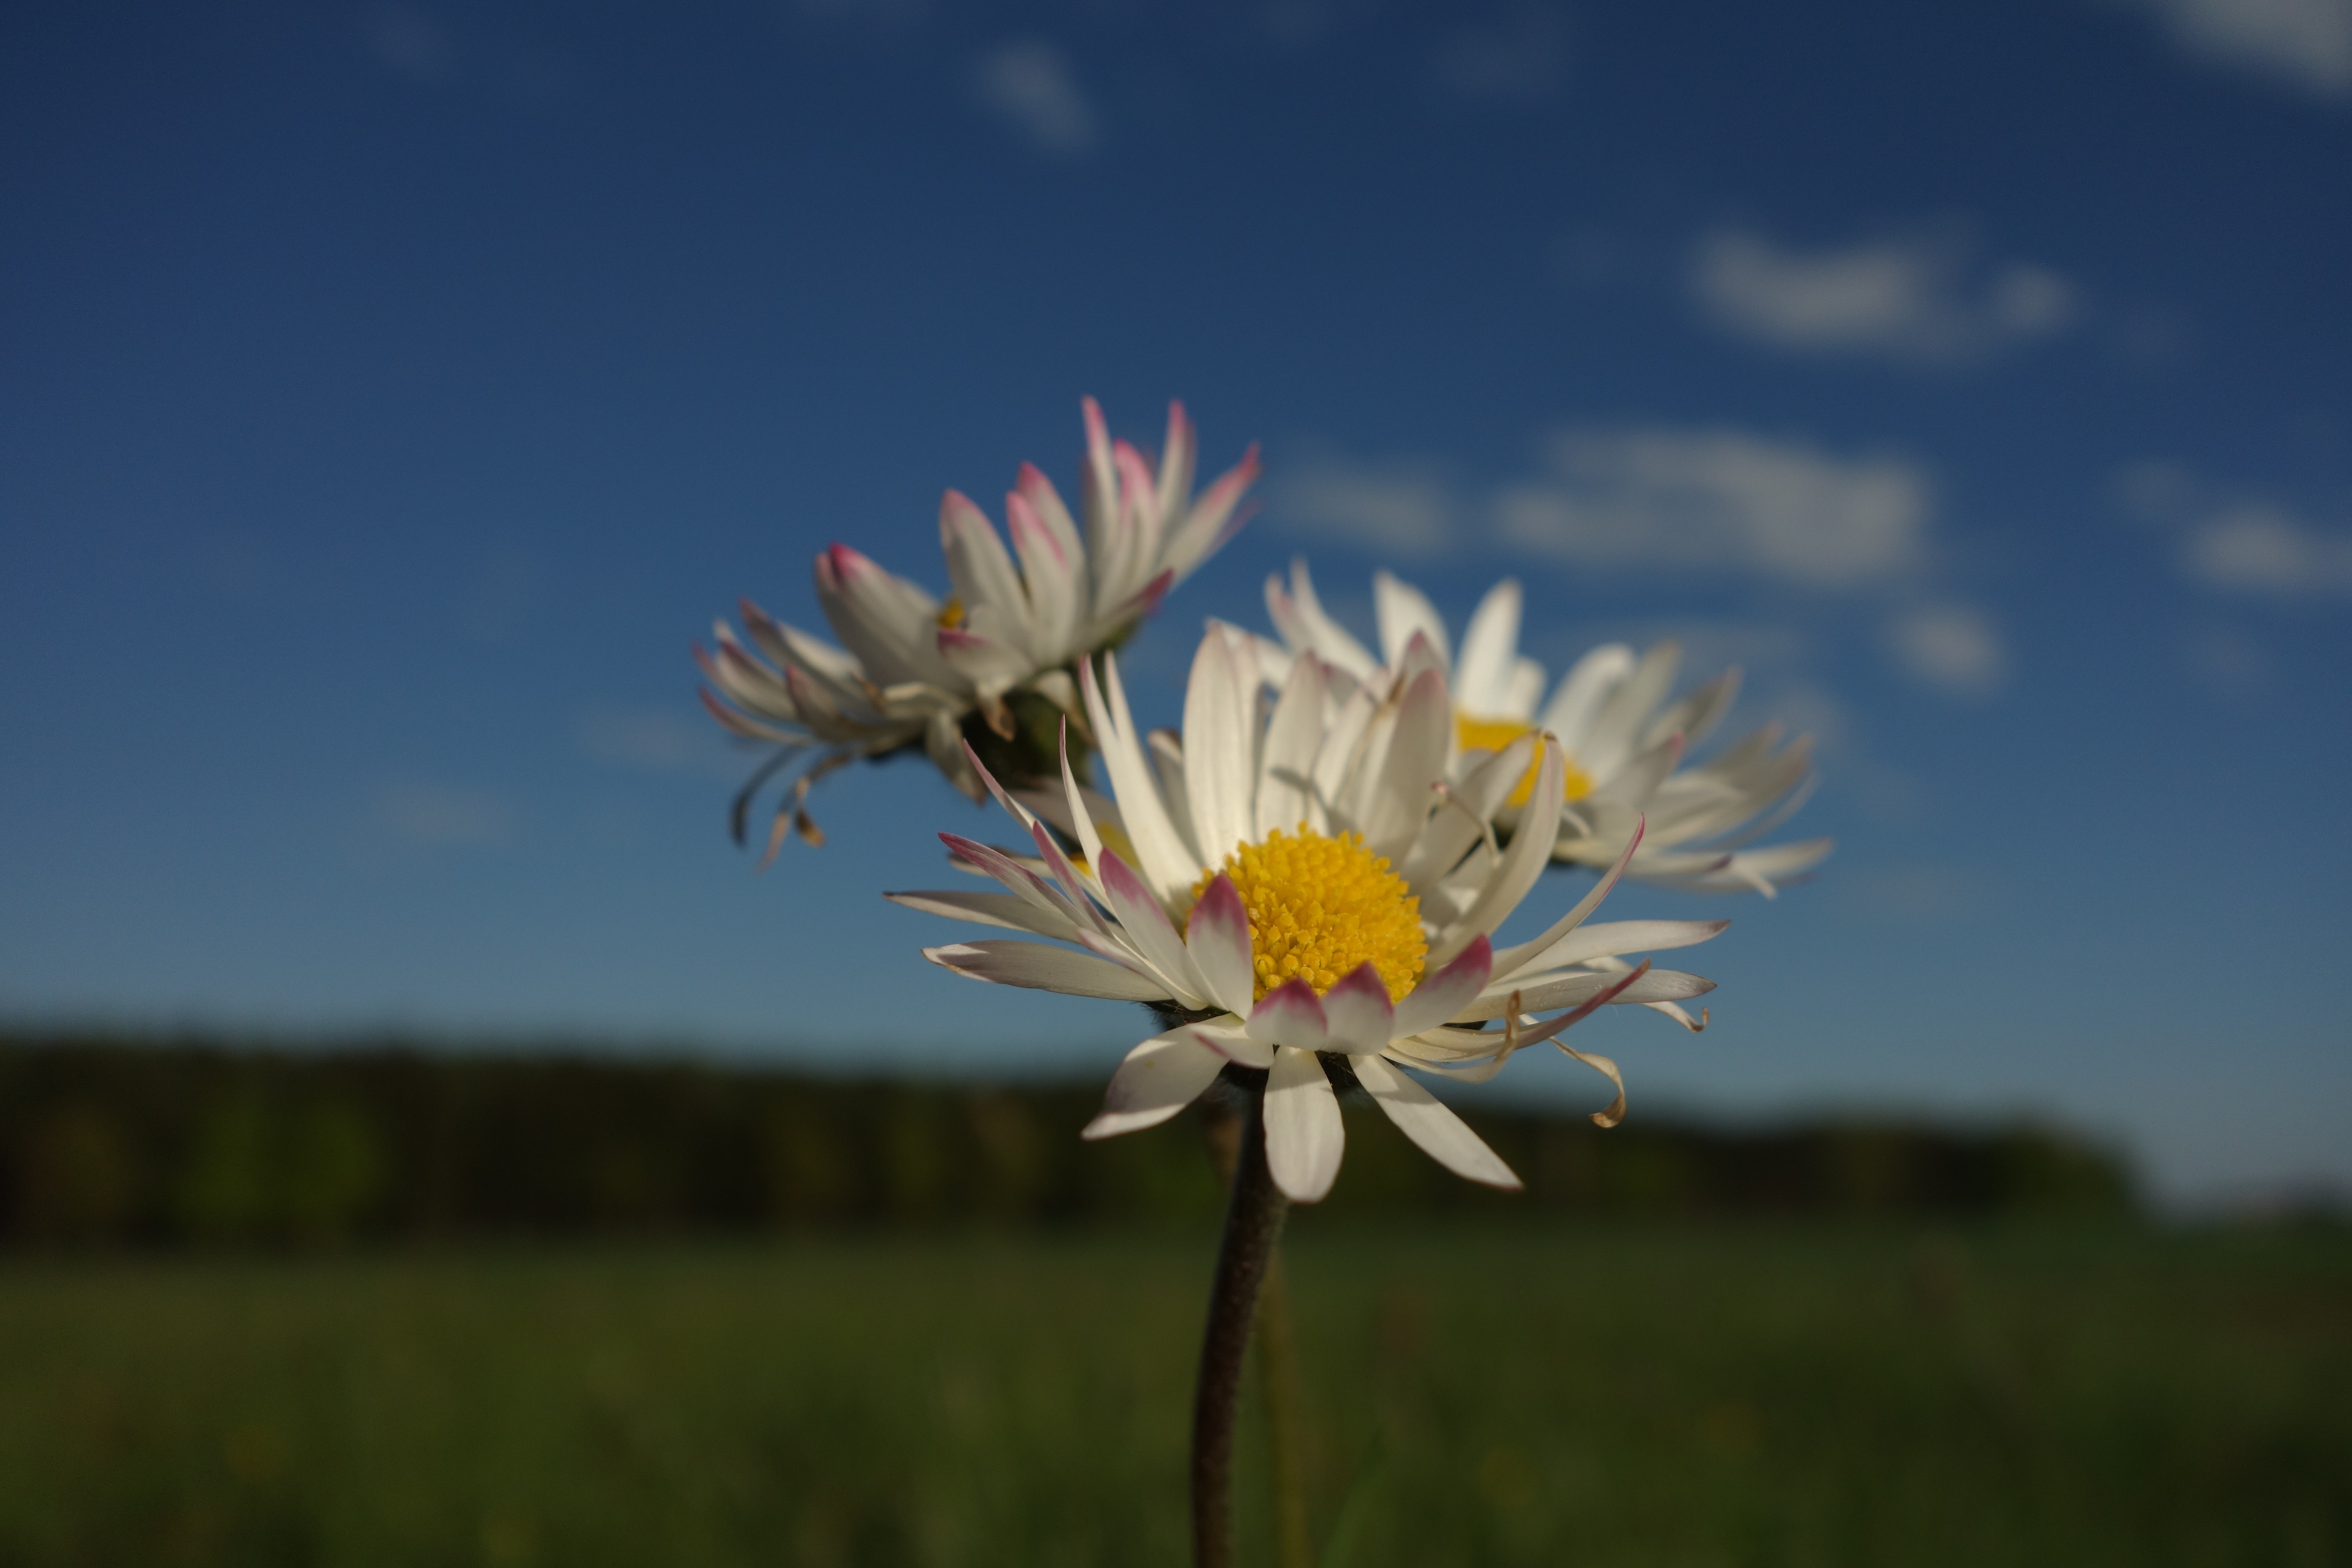
nature, grass, blossom, plant, sky, field, photography, meadow, prairie, sunlight, flower, petal, bloom, daisy, spring, macro, botany, pink, close, flora, yellow flower, wildflower, flowers, m, background, details, purple flower, macro photography, beautiful flower, flowering plant, daisy family, pink daisy, mage rites, jewelry lilies, land plant, margin rides